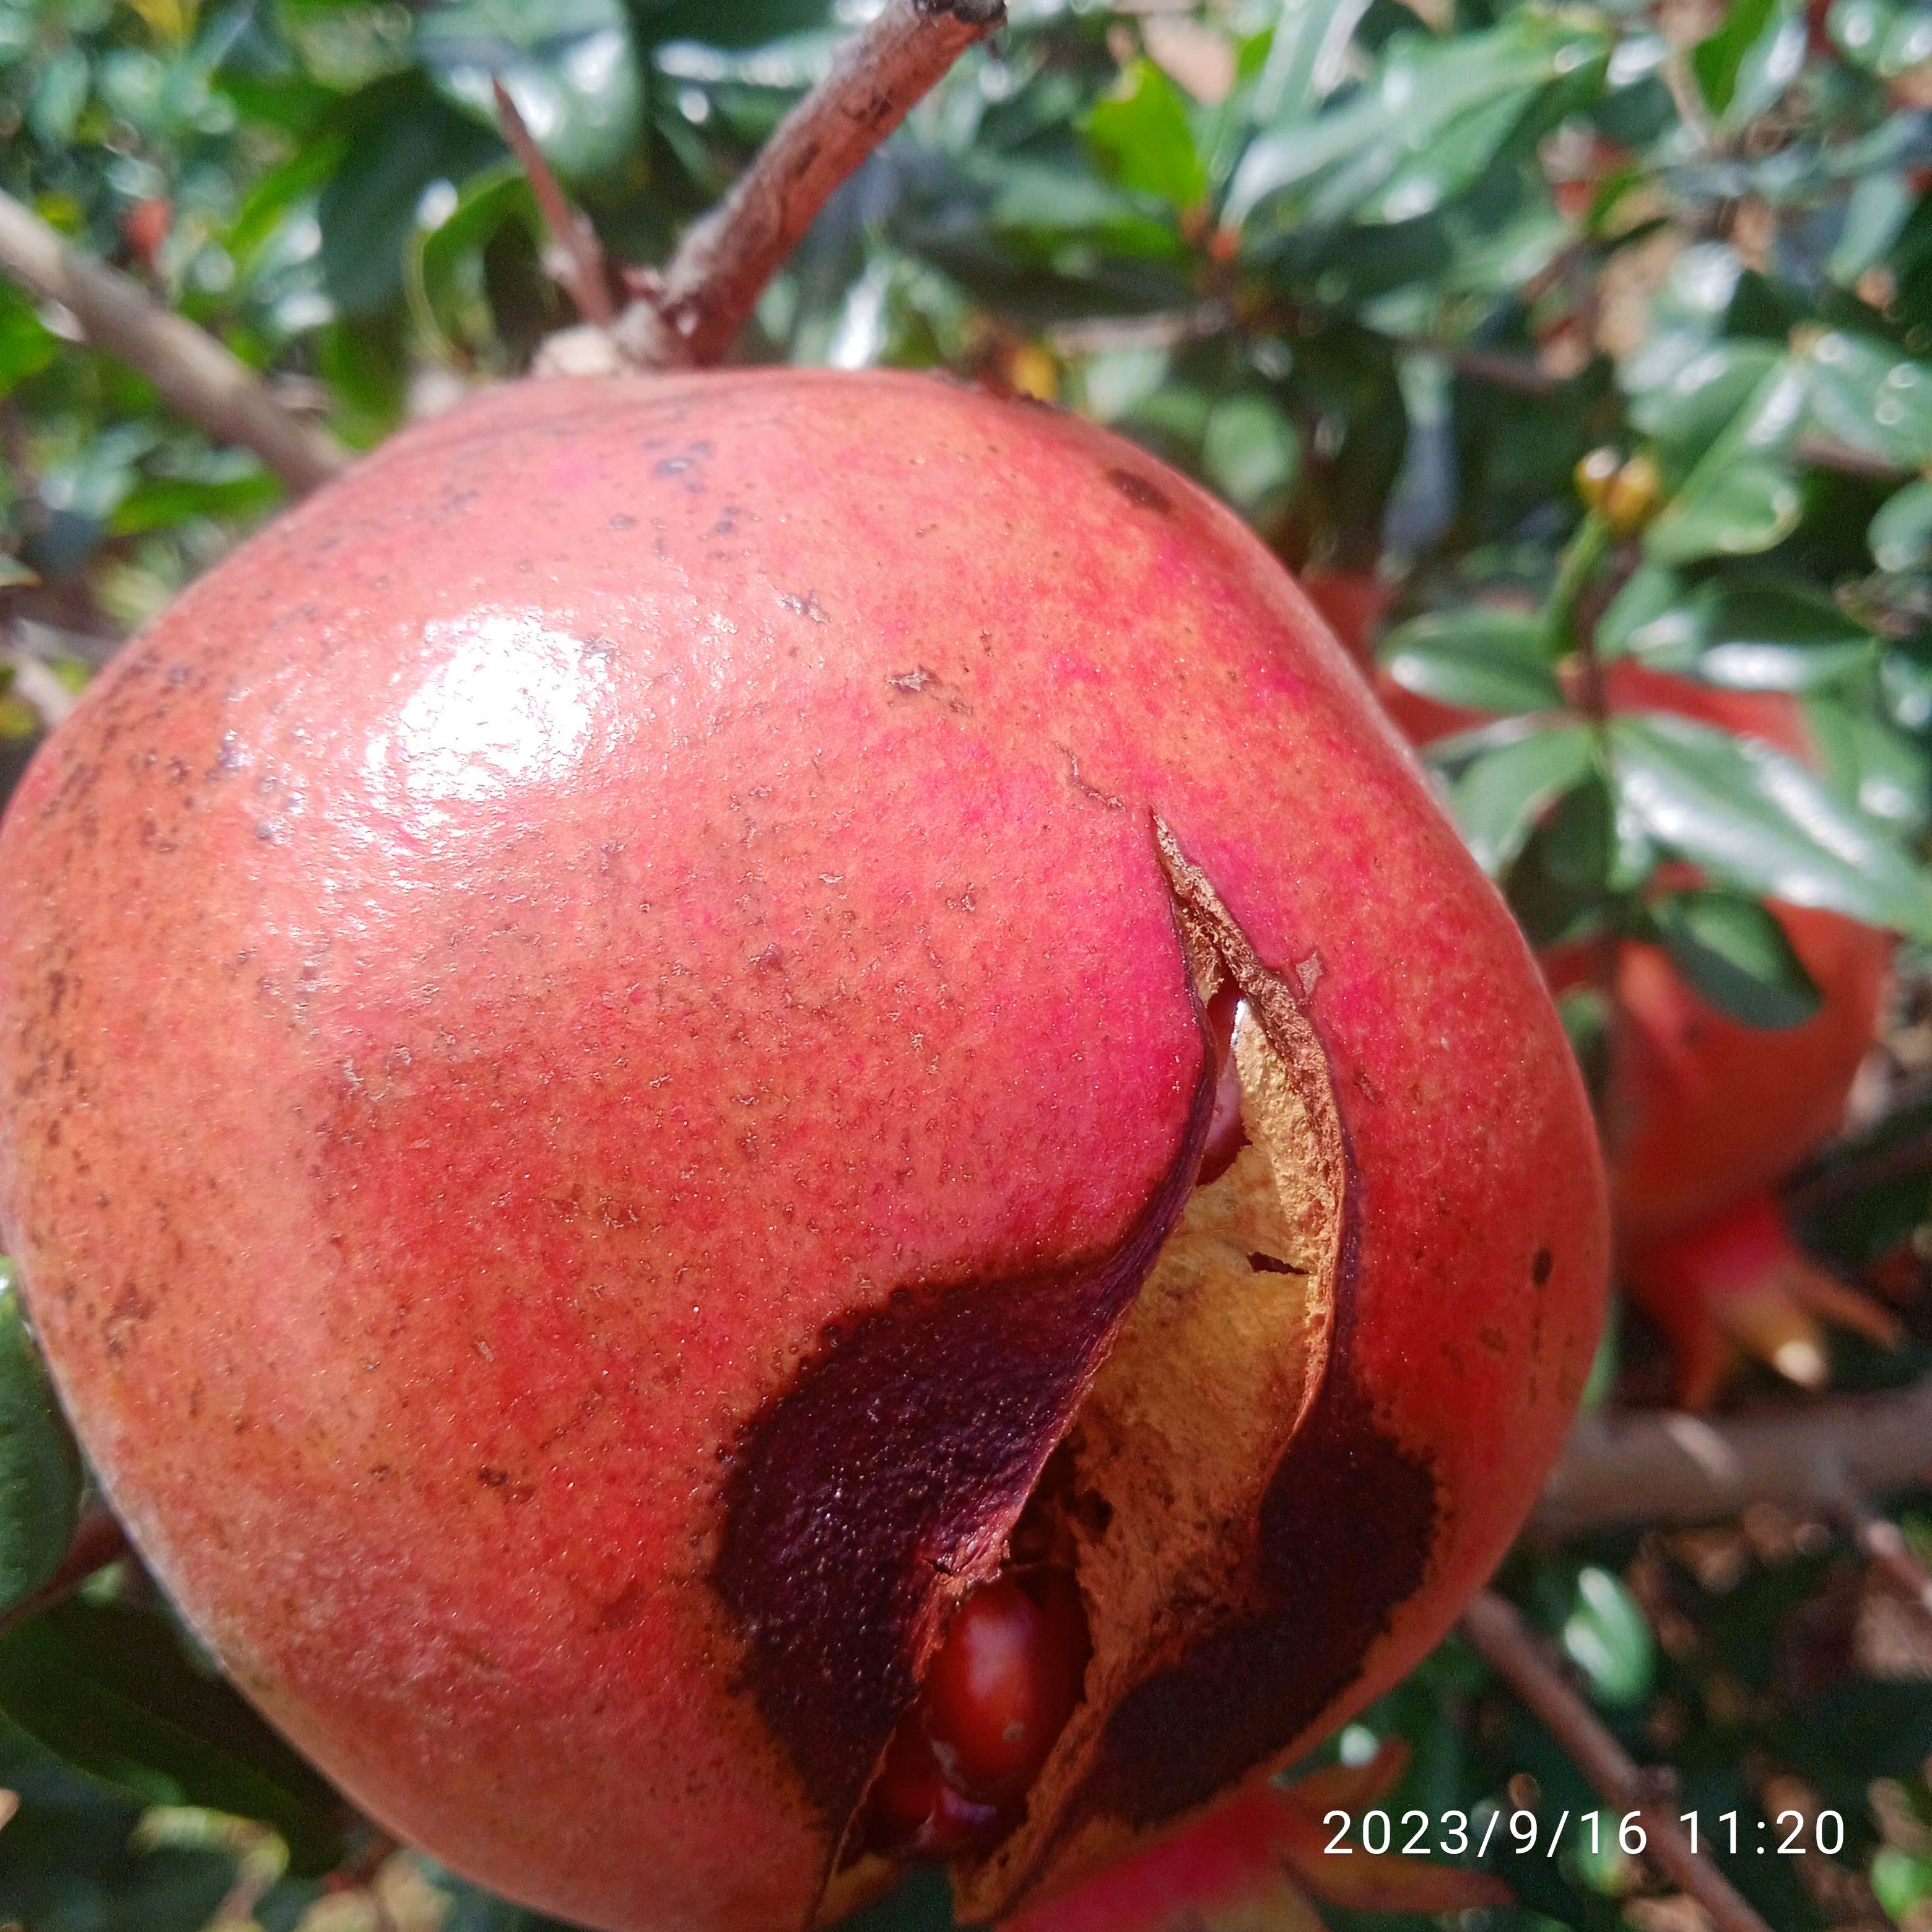
Label: Bacterial_Blight